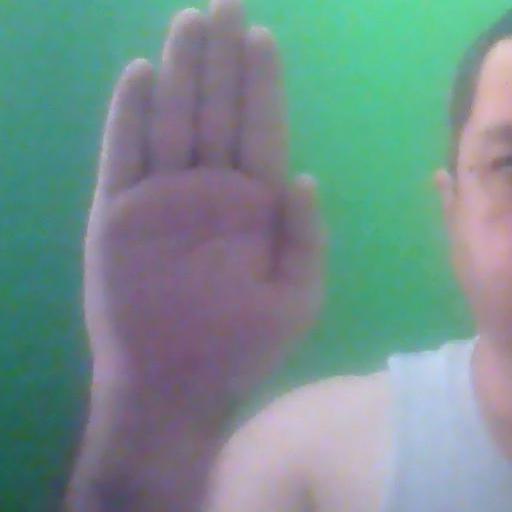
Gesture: stop